Alsatian cuisine

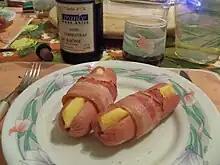
Cervelas à l'alsacienne (Alsatian cervelas)

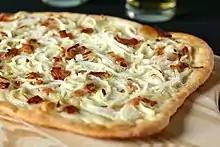
Tarte flambée alsacienne ("Flammekueche")

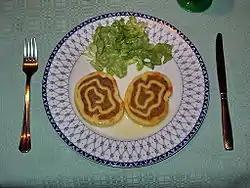
Fleischschnacka

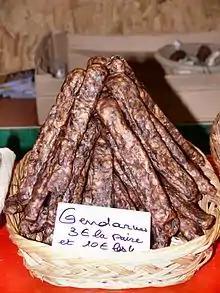
"Gendarme" ("Policeman"), also known as "Landjäger", a traditional Alsatian smoked sausage made with beef and pork sold at a Christmas market at Colmar, Haut-Rhin, Alsace, France

Alsatian cuisine, the cuisine of the Alsace region of France, incorporates Germanic culinary traditions and is marked by the use of pork in various forms. The region is also known for its wine and beer.